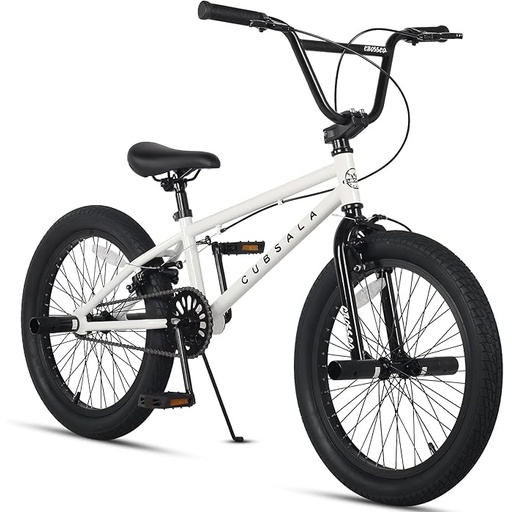
Freestyle BMX Bike, 18 20 Inch Kids Bicycle for 5-13 Years Old Kids and Beginner Level Rider, Multiple Colors
About This Beginning Rider Design - The Crossea 20K is a great first BMX bike for young riders that offers everything a beginning rider needs to hit the streets! Suggested rider height is 4'3" - 5'4". Durable Frame - The frame is made from strong Hi-Ten steel to give riders reliable support and long-lasting comfort and is perfect for the street, park or trails with 19.5" top tube length. Easy to Ride - The drivetrain features 165 mm one-piece crank with a 36T chainring. Front and rear aluminum brakes and Hand-brake levers provide precision speed control. Reliable Wheelset - The wheelset features 20" x 2.35" tires mounted on aluminum single wall 36H rims with 3/8" female axle front hub and 16T cog sealed bearing cassette rear hub. 4 cool BMX pegs are included. Easy to Assemble - 85% of the bike is assembled and comes with assembly tools. It's backed by a limited life time warranty. Overview Bike Type : BMX Bike Age Range (Description) : Big Kid Brand : cubsala Number of Speeds : 1 Color : White Wheel Size : 20 Inches Frame Material : High Tensile Steel Suspension Type : Rigid Special Feature : BMX Style, Adjustable Saddle, Aluminum U-brake, 32T chainring, Lightweight Included Components : Kickstand, Tool Kit, Pegs
Brand: CUBSALA
Category: Sporting Goods > Outdoor Recreation > Cycling > Bicycles > BMX Bikes